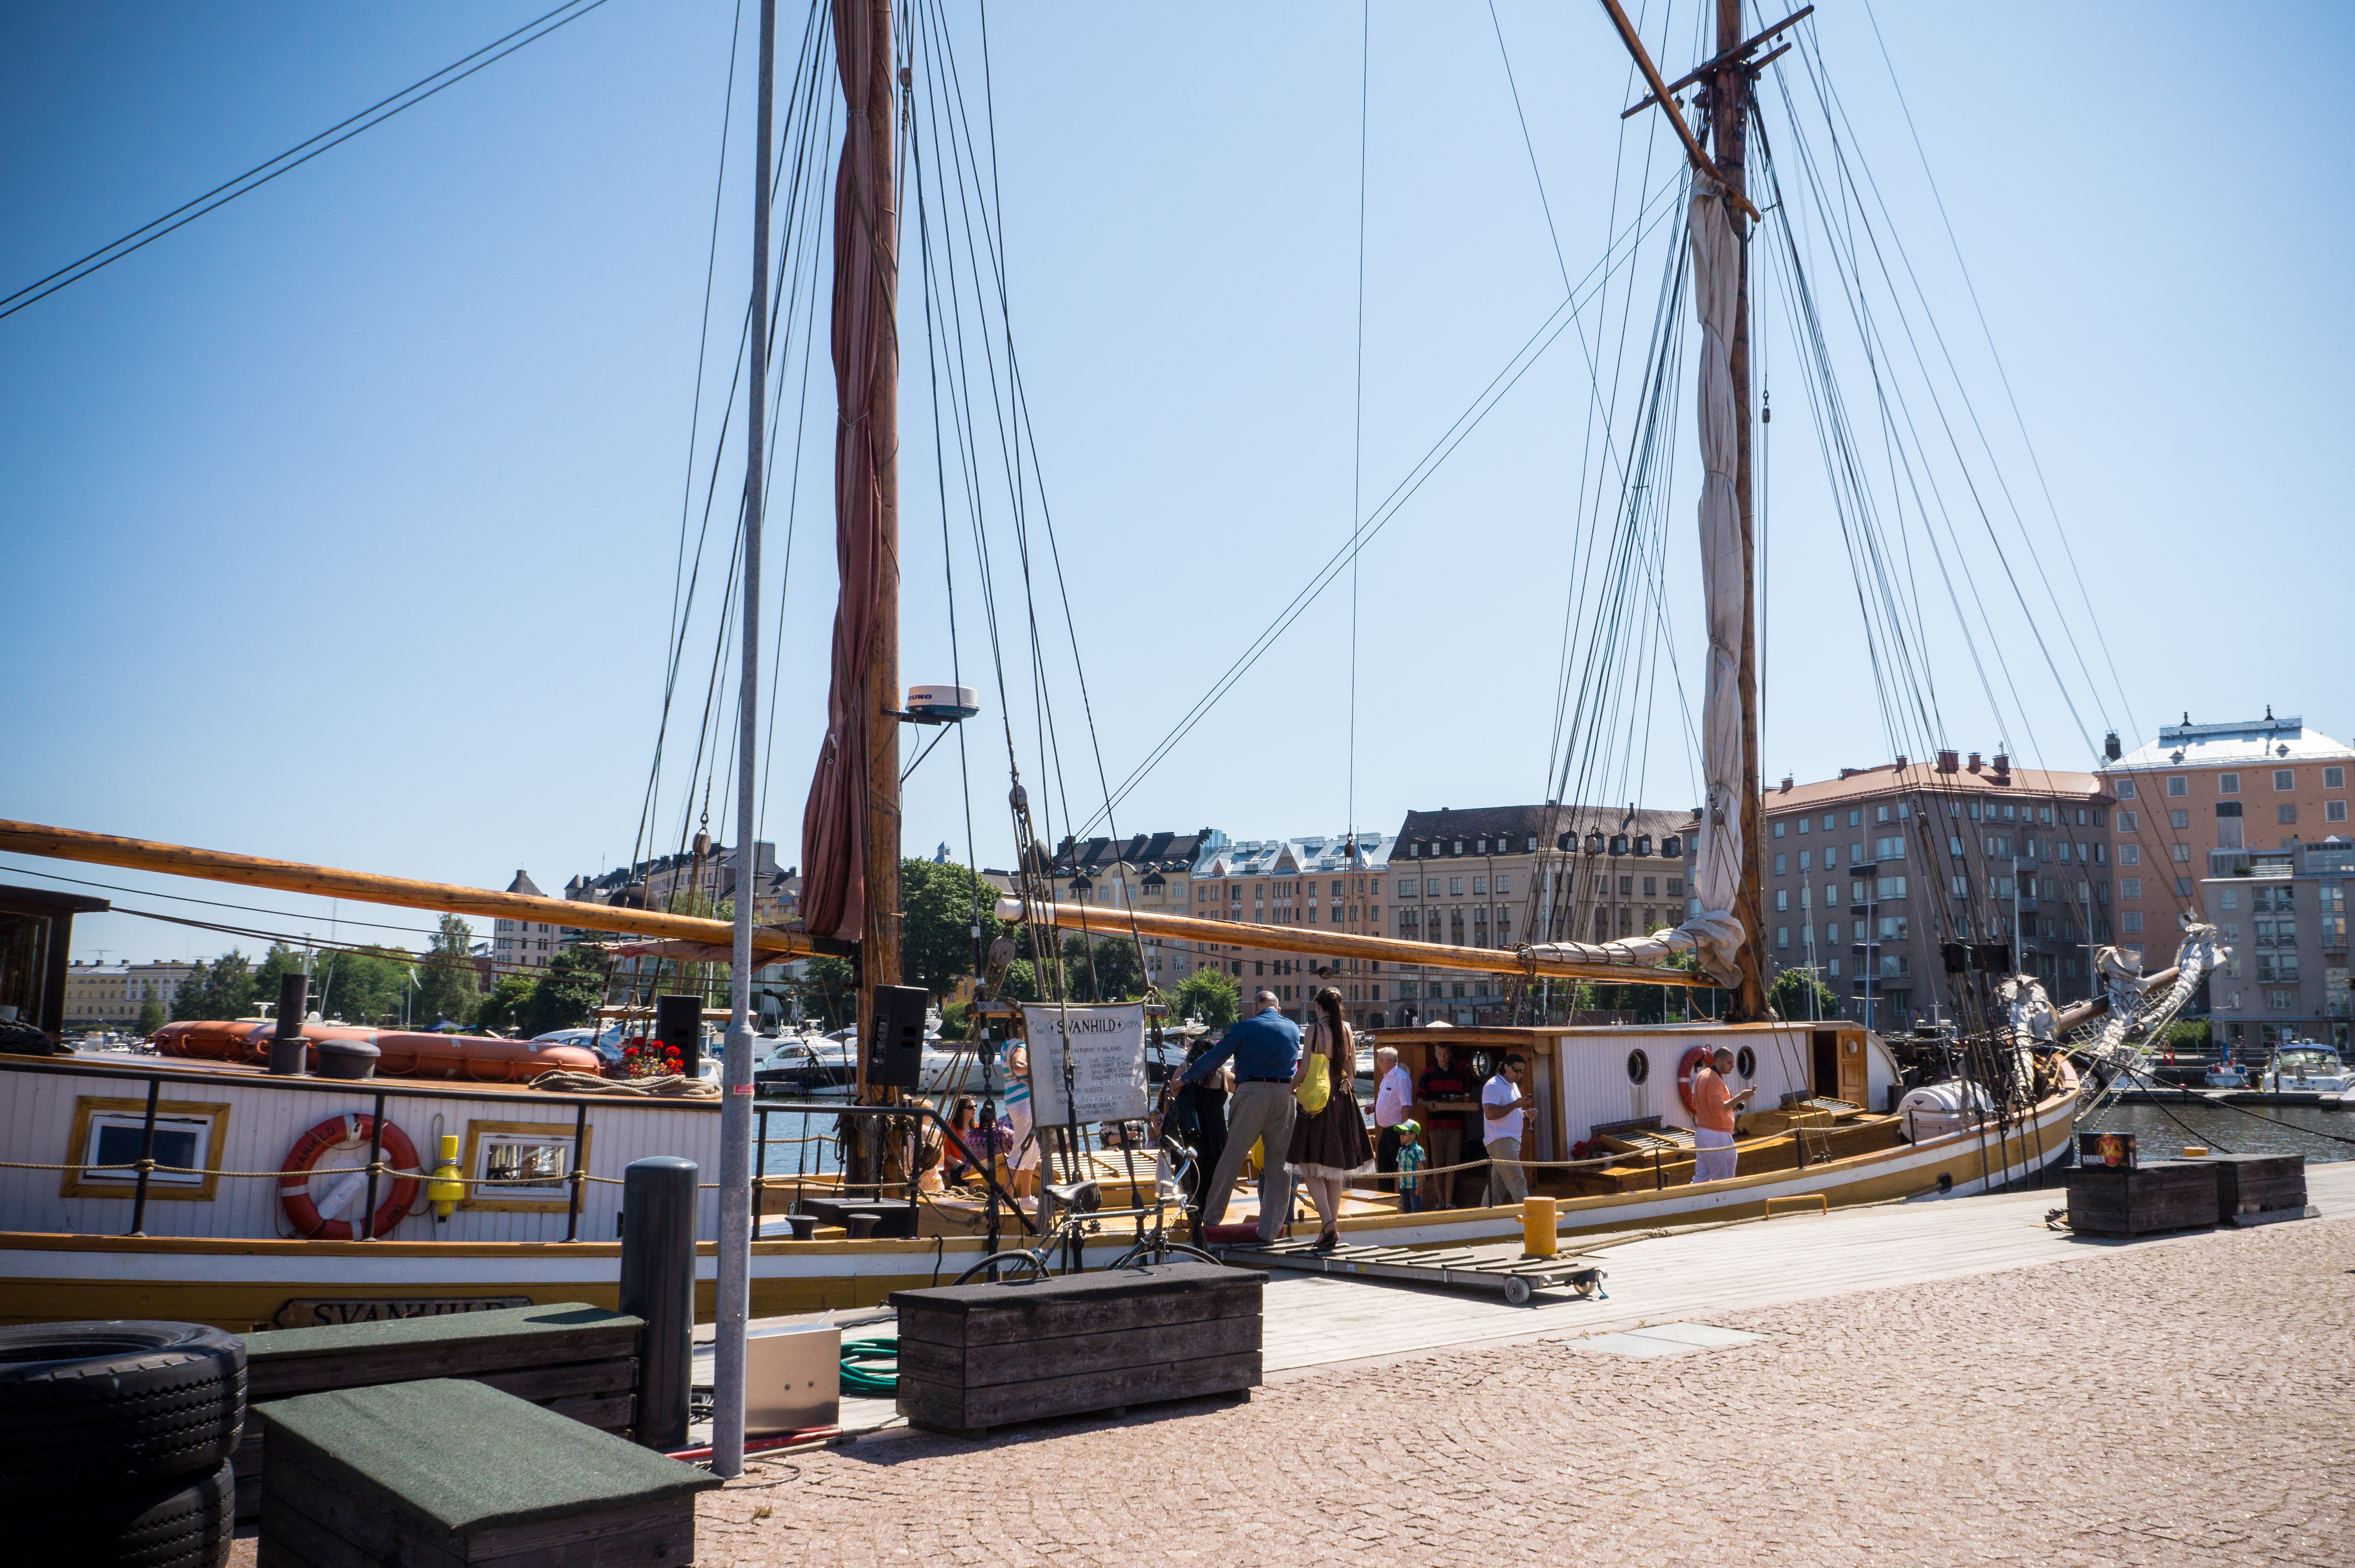
dock, people, sky, boat, ship, vehicle, mast, harbor, blue, marina, port, sailboat, buildings, tall, finland, helsinki, watercraft, kruununhaka, halkolaituri, svanhild, sailing ship, tall ship